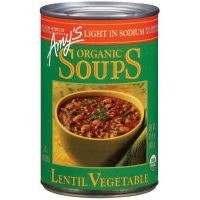
Item Name: Amys Soup Veg Lentil Gf Org
Value: 6264.0
Unit: Ounce

Price: 68.1